Hyouka (TV series)

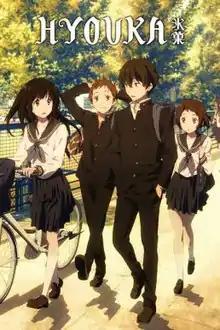
Promotional art issued by Funimation Entertainment depicting the main characters. Left to right: Eru Chitanda, Satoshi Fukube, Houtarou Oreki, and Mayaka Ibara.

Hyouka is a Japanese anime television series based on the "Classic Literature Club" series written by Honobu Yonezawa. It was named after the first volume of the series, "Hyouka", and made into a 22-episode televised animation series. The story follows Houtarou Oreki, a first-year high school student who meets Eru Chitanda, Satoshi Fukube, and Mayaka Ibara after joining his school's Classic Literature Club.